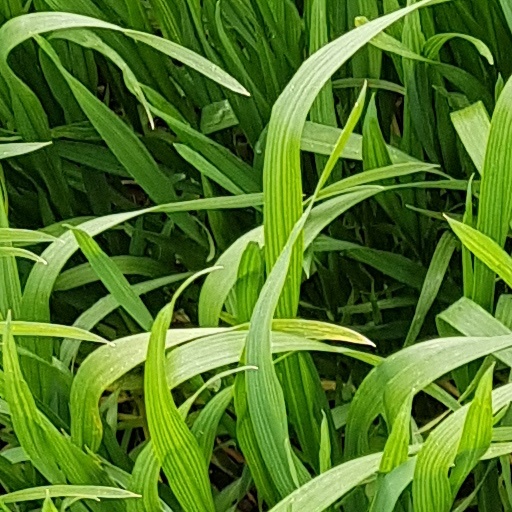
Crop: wheat